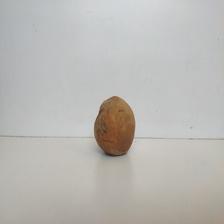
Size: Spoiled